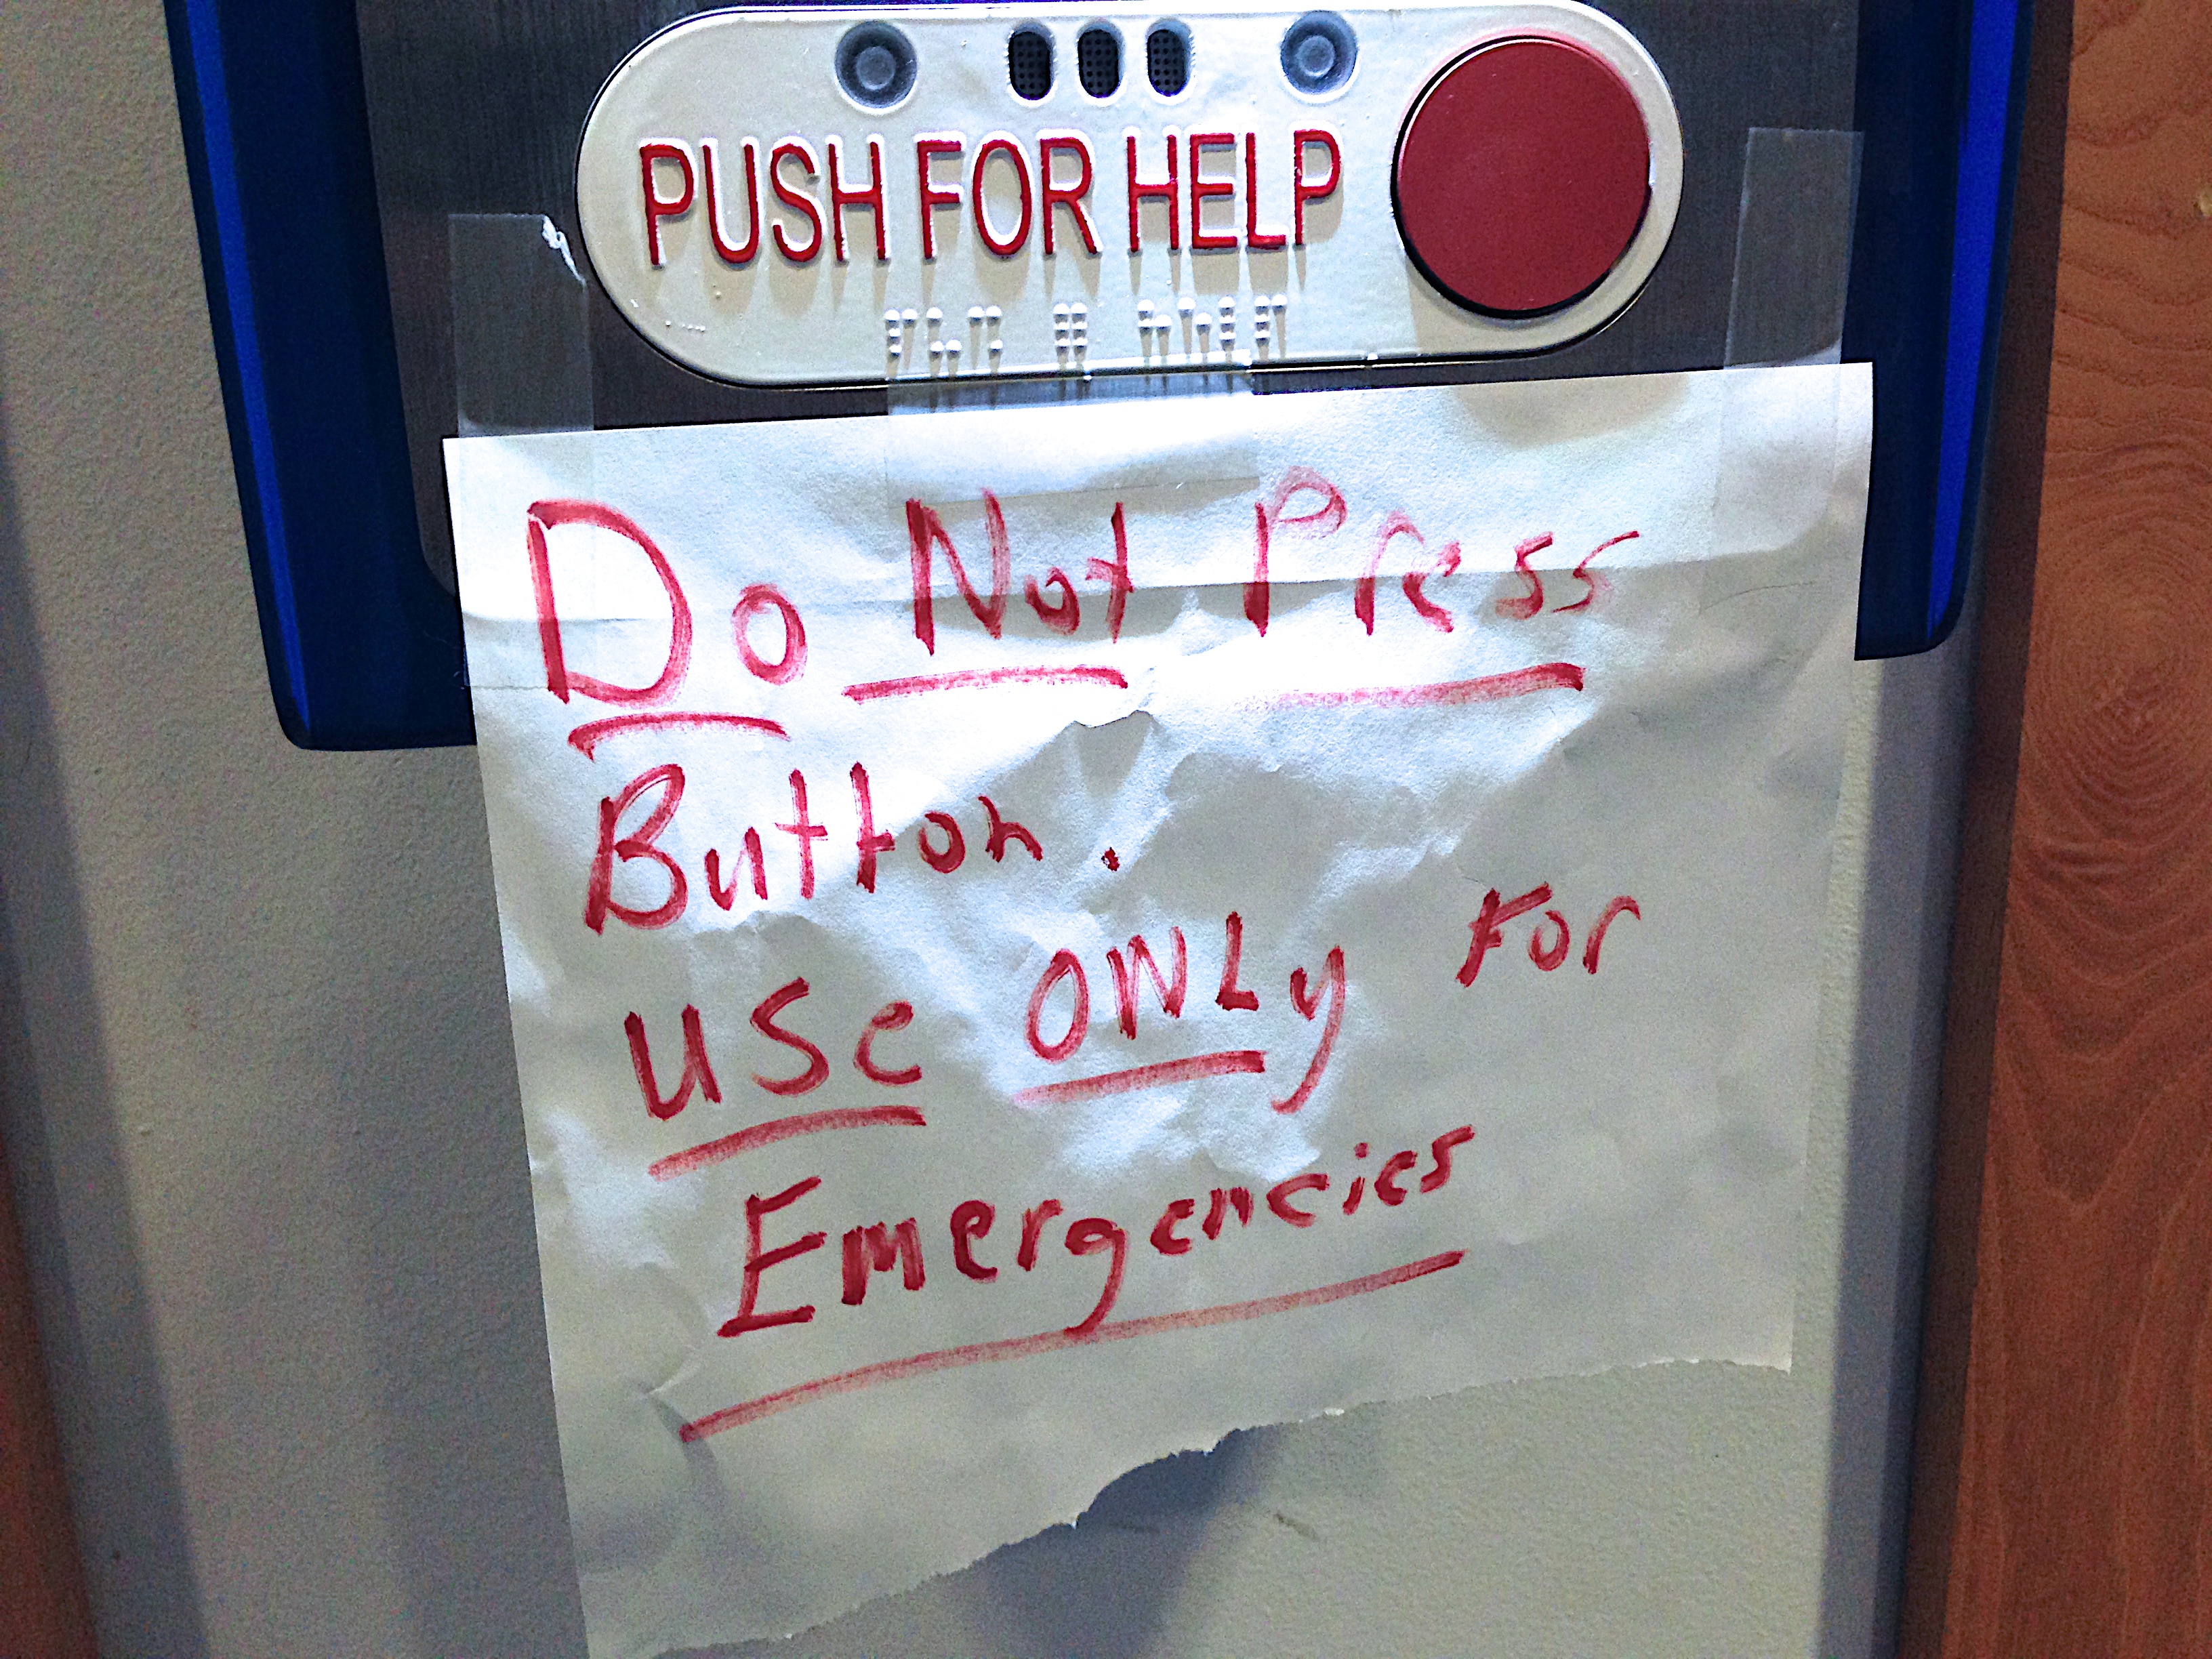
number, advertising, sign, red, banner, signage, art, poster, shape